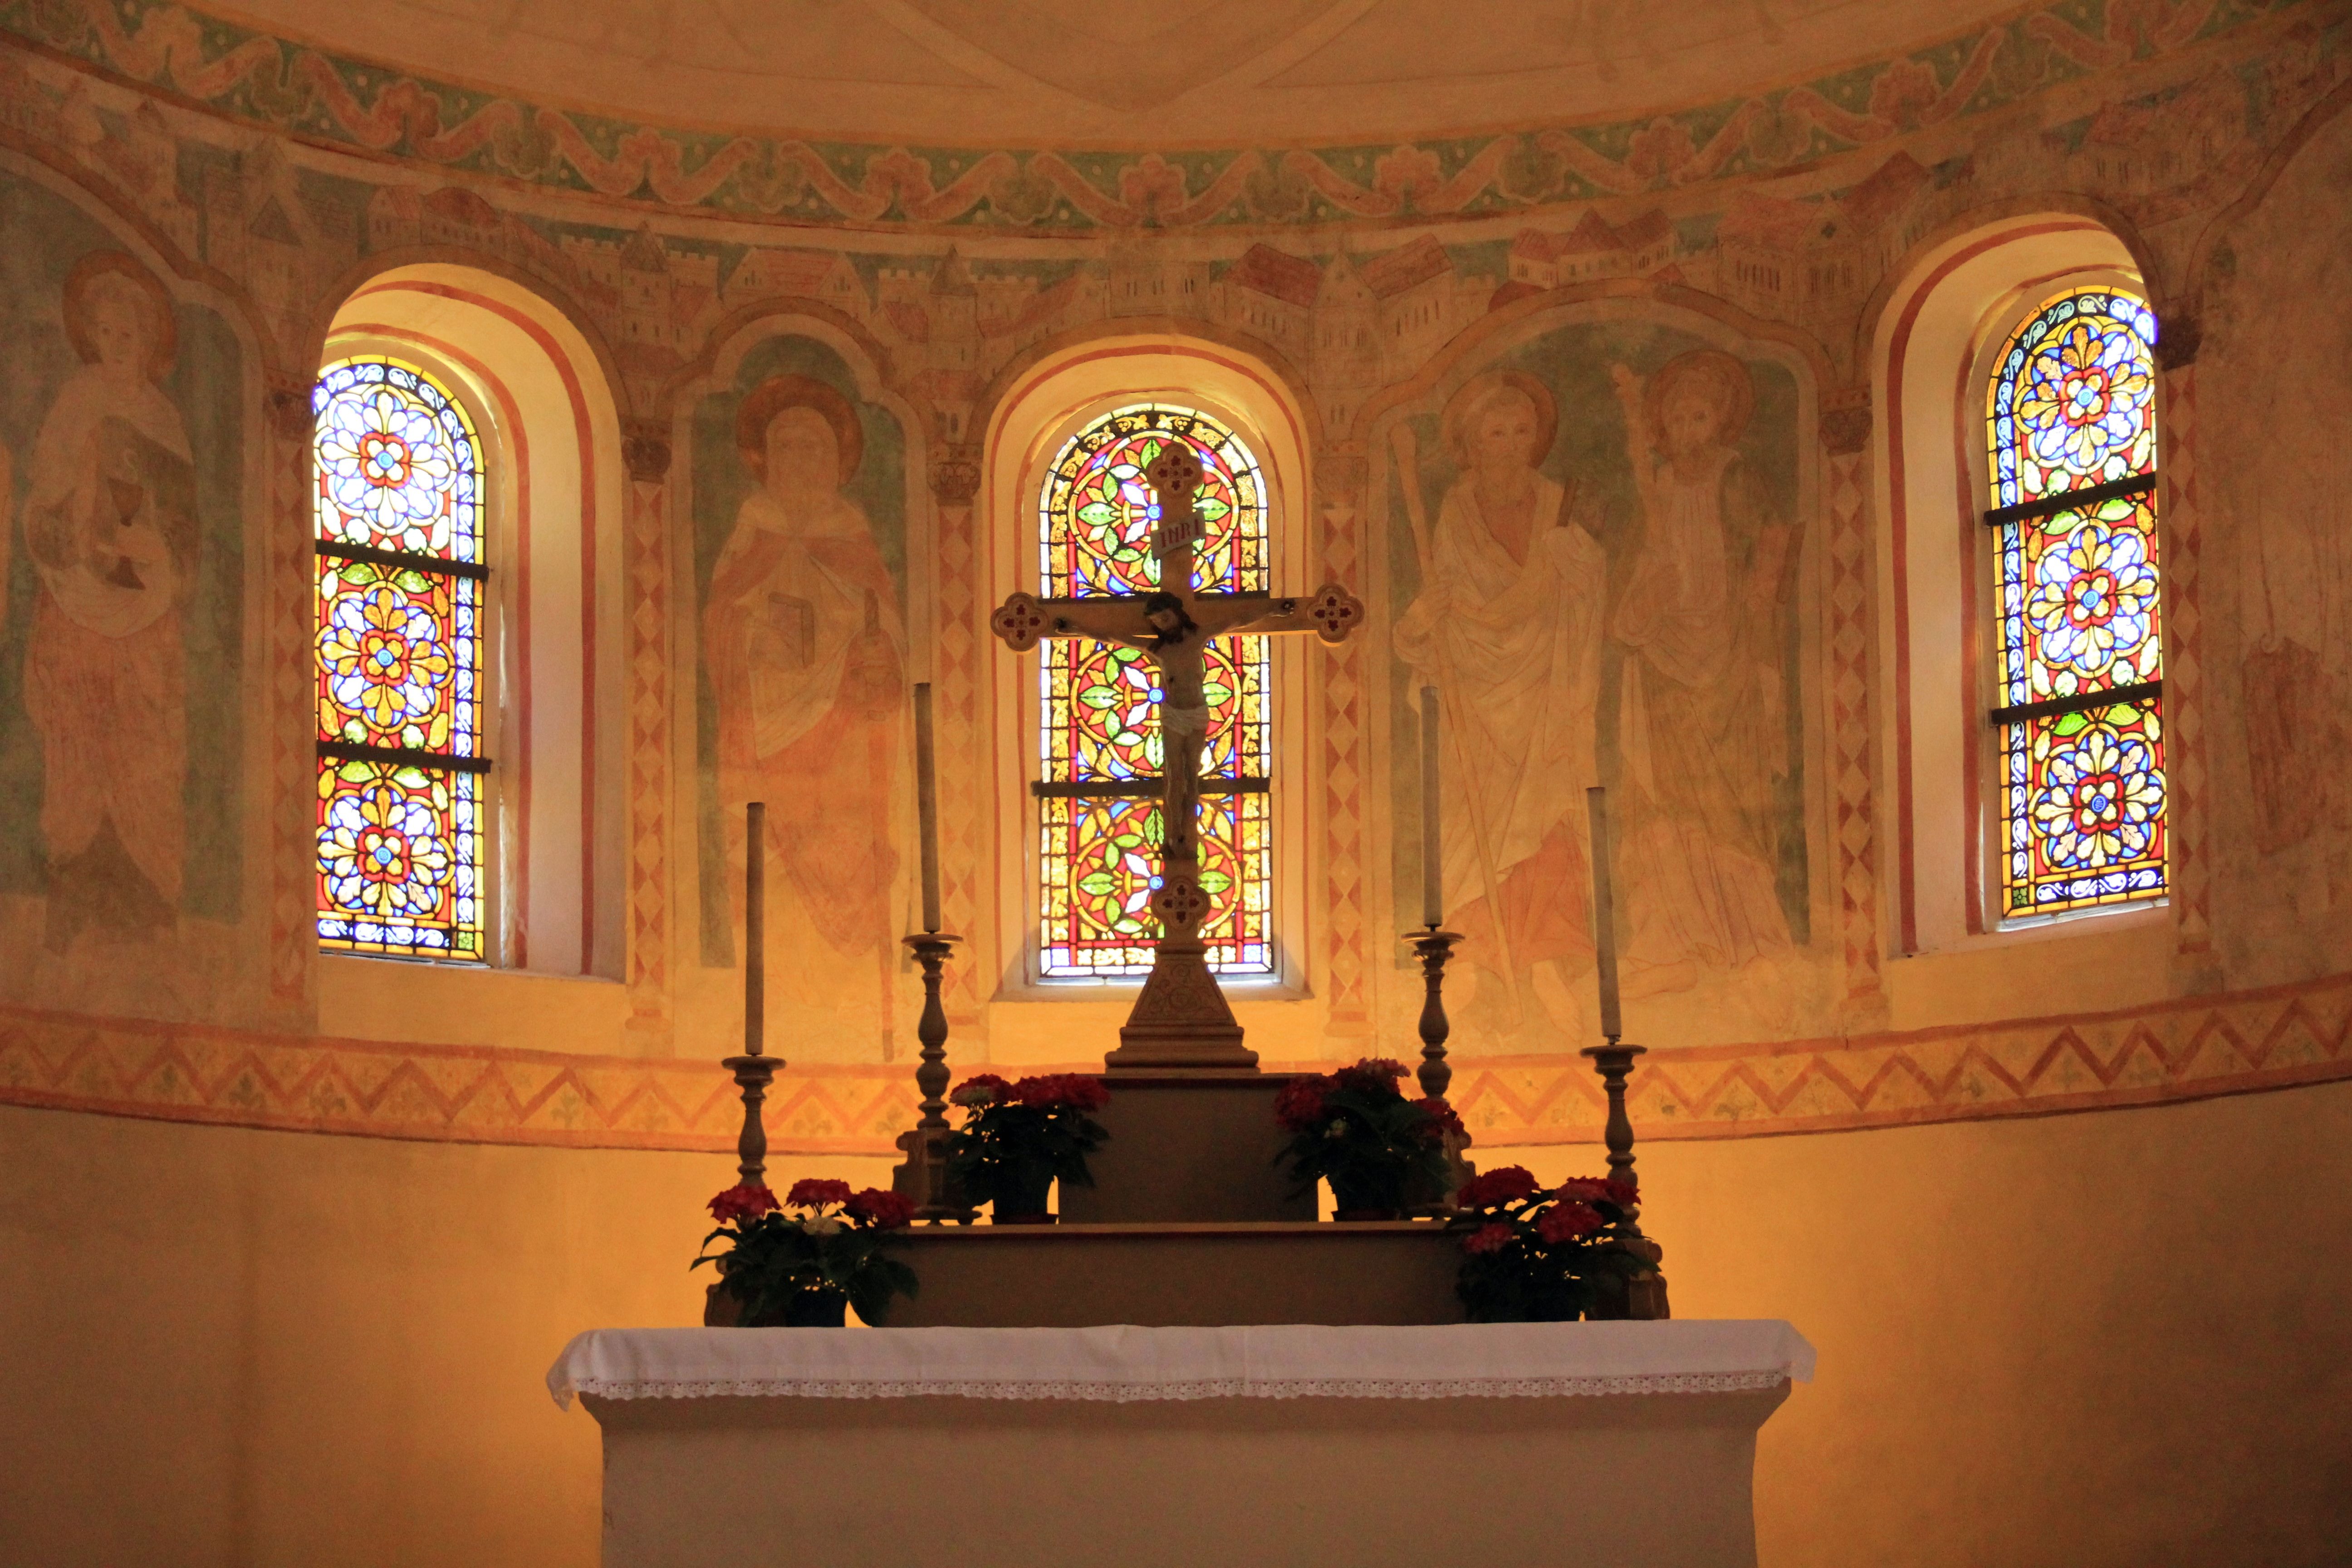
window, glass, building, arch, church, chapel, material, stained glass, place of worship, art, altar, mural, kilian, luegde